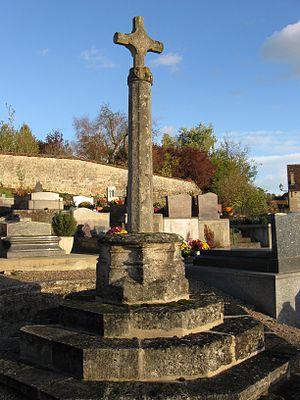
Croix de pierre dans le cimetière. (Santeuil, département du Val-d'Oise, région Île-de-France).
Cette liste recense les monuments historiques du département du Val-d'Oise, en France.
Cet article recense les monuments historiques français classés en 1938.
Santeuil est une commune française située dans le département du Val-d'Oise en région Île-de-France.